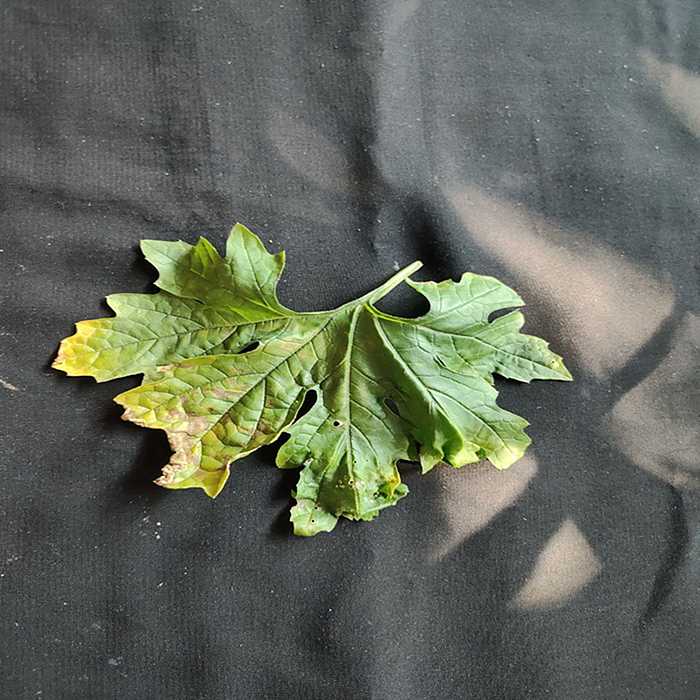
Plant: Bitter Gourd
Label: Downey mildew